Zhangshi station

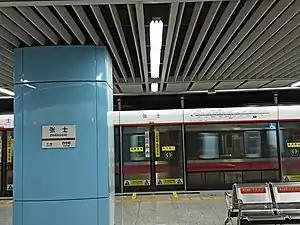

Zhangshi is a station on Line 1 of the Shenyang Metro. The station opened on 27 September 2010.